2014 IIHF Inline Hockey World Championship

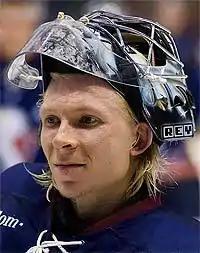
Finland's Sasu Hovi finished first among the goaltenders after finishing with a save percentage of 90.99

Only the top five goaltenders, based on save percentage, who have played at least 40% of their team's minutes are included in this list.